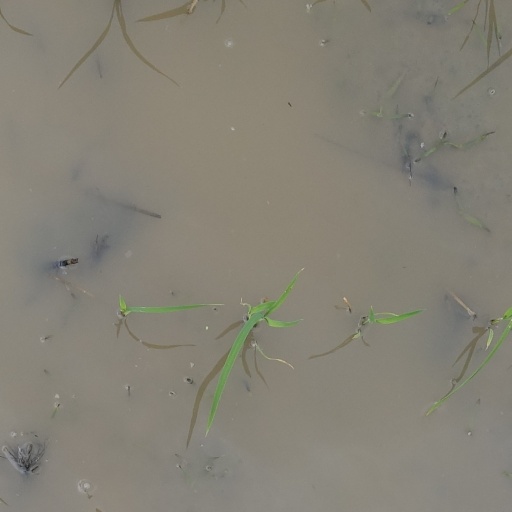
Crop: rice